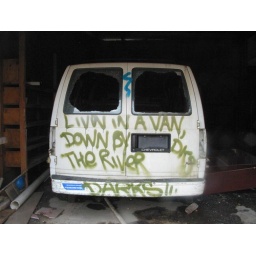
This van is literally right next to a river in a burnt down abandoned building.